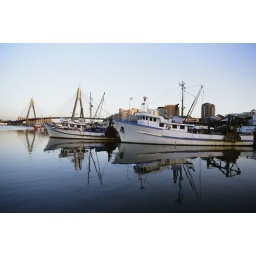
The fish boat outside the fish market. Taken by FM2 + 50mm f1.4 RSX II ISO 50